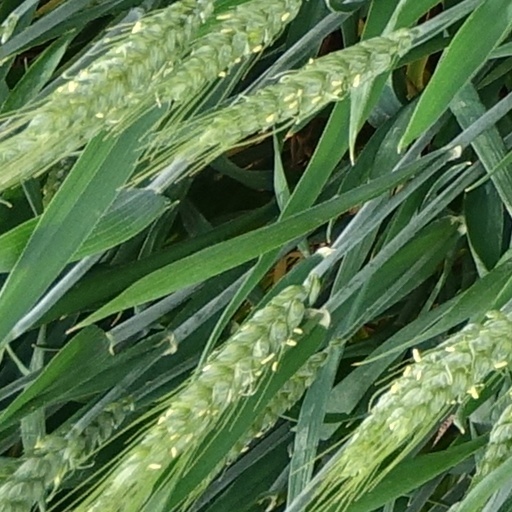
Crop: wheat